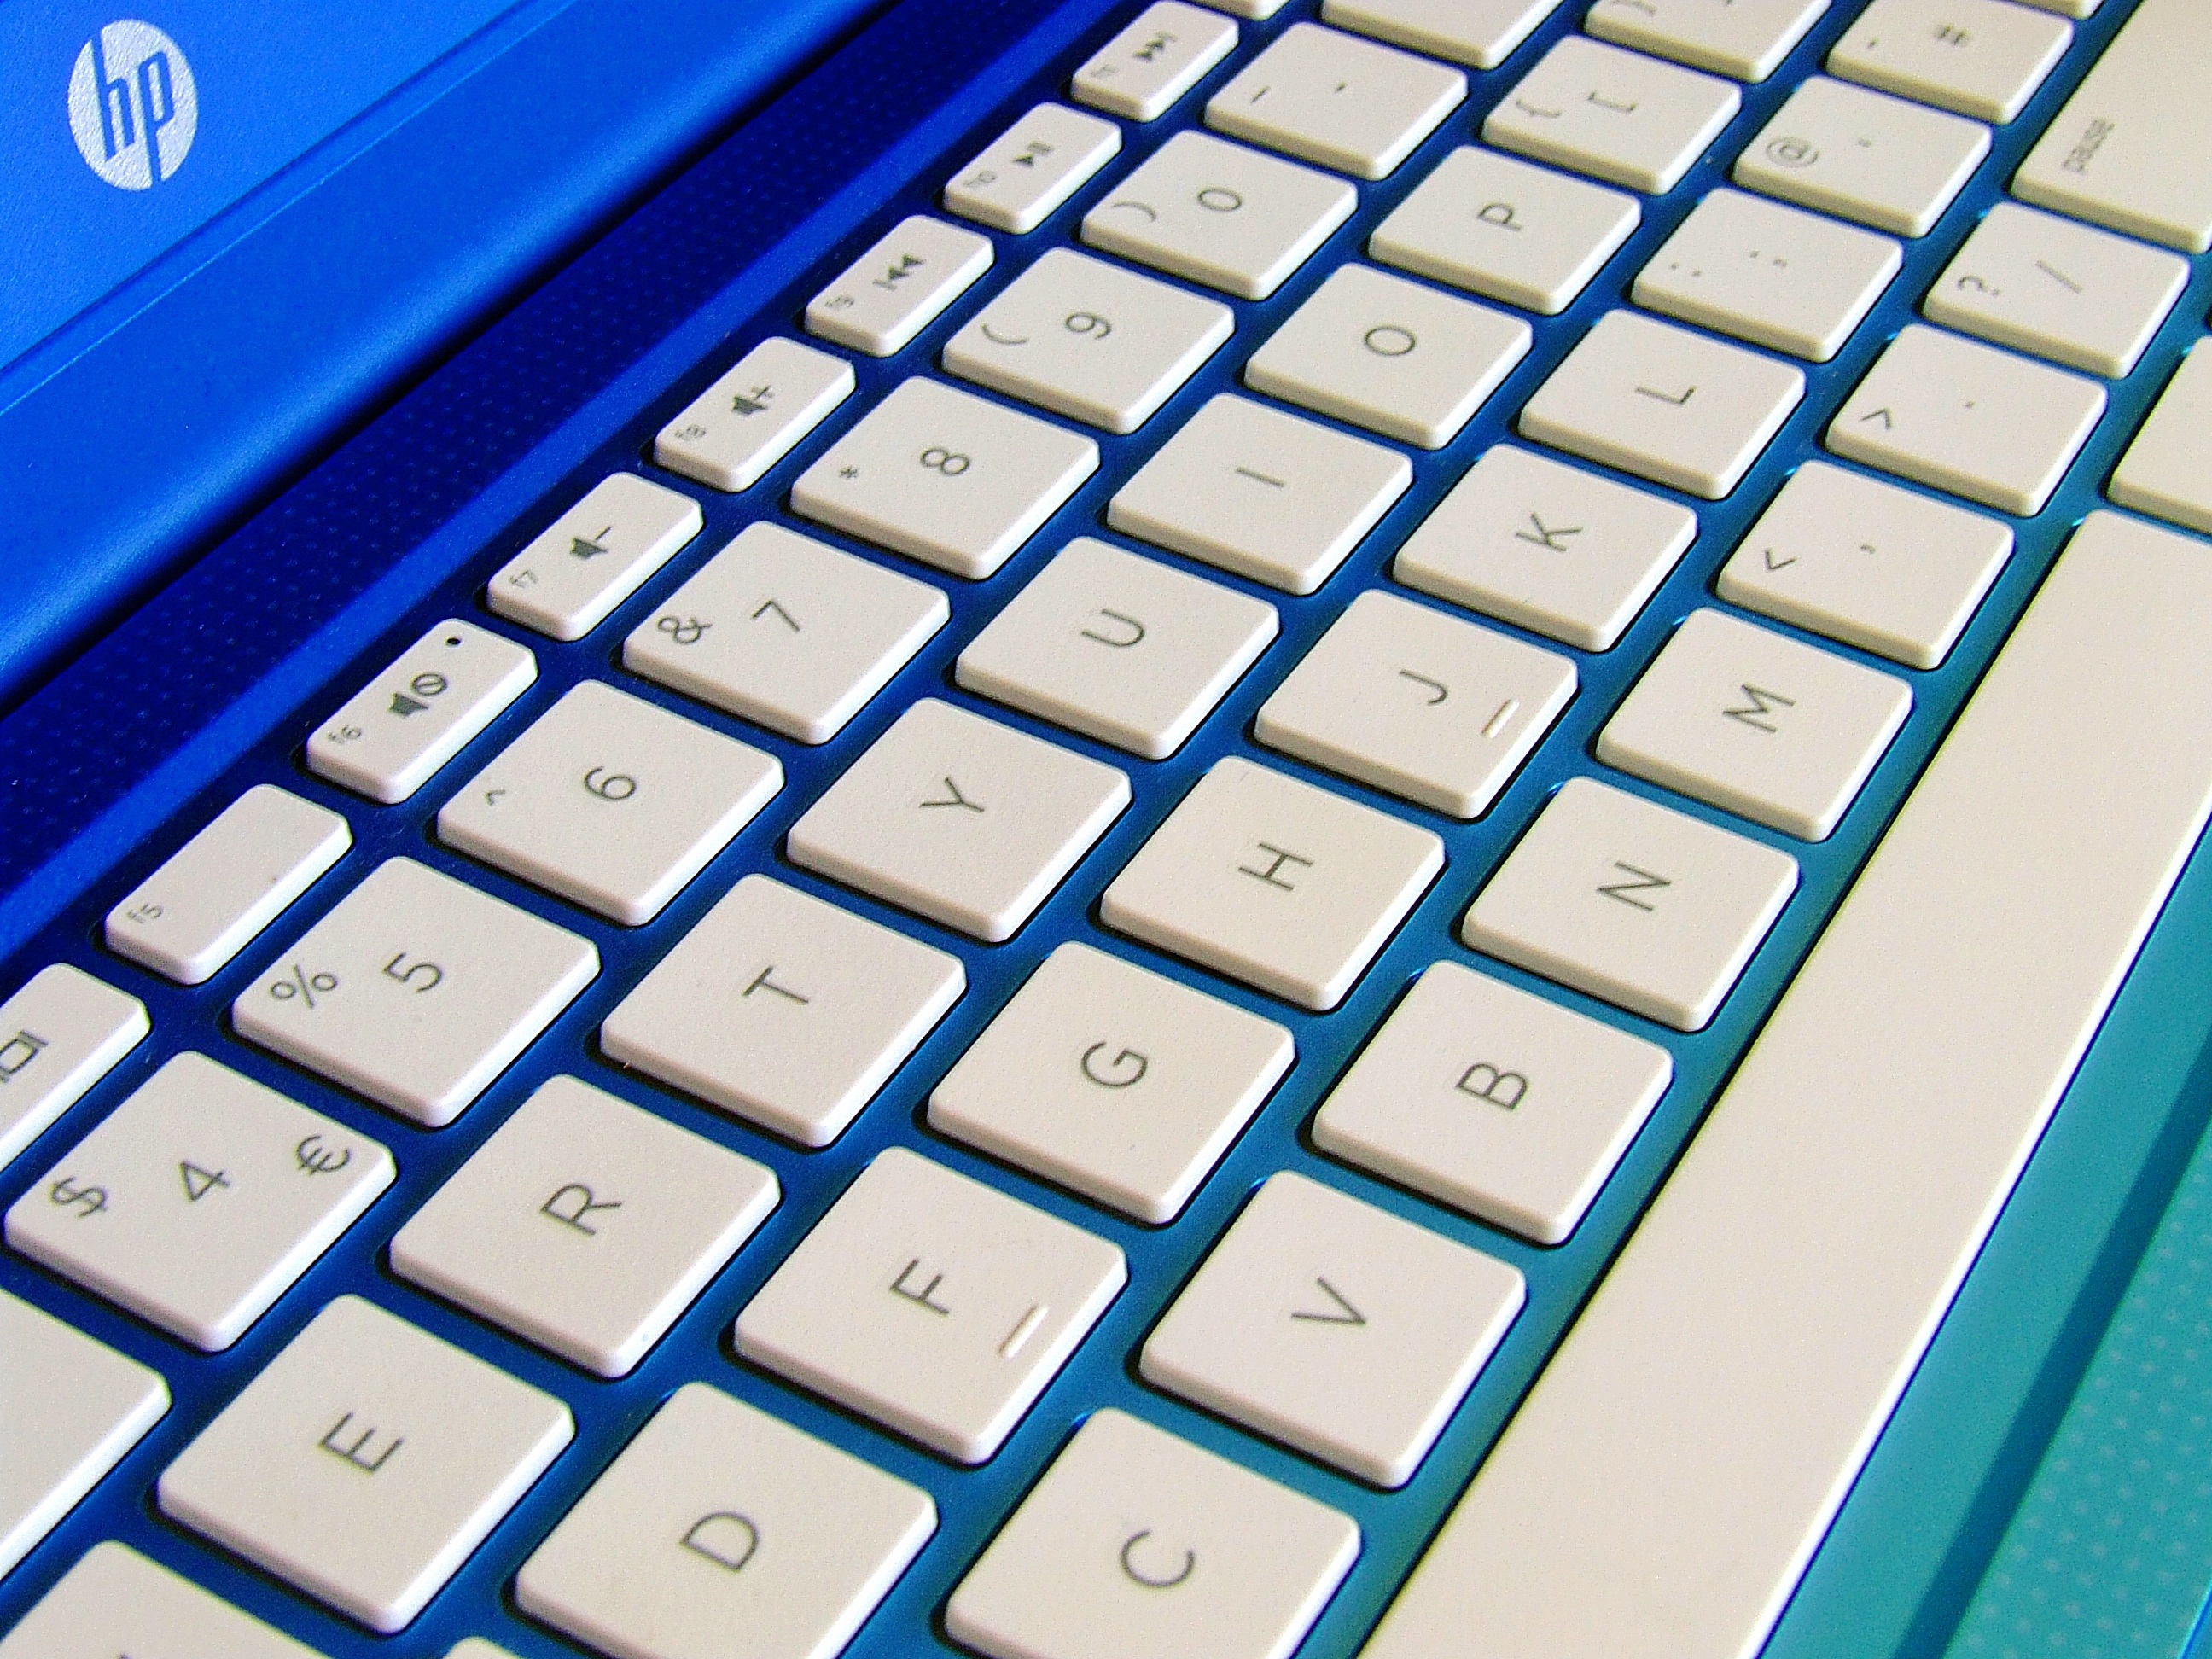
laptop, notebook, computer, mobile, work, keyboard, technology, white, office, communication, blue, business, modern, electronic, font, design, windows, media, hp, information, multimedia, wireless, mobility, microsoft, computing, portable, computer keyboard, modern office, electronic device, computer hardware, musical keyboard, hewlett packard, white keyboard, windows 10 laptop, hp laptop, blue laptop, microsoft windows